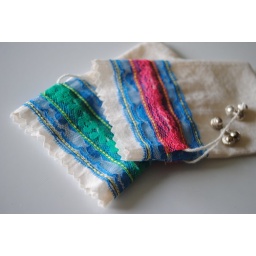
pretty in pink ~ reusable iced tea bags